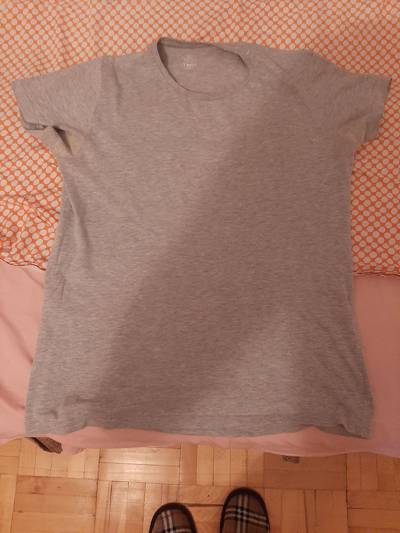
Waste category: clothes